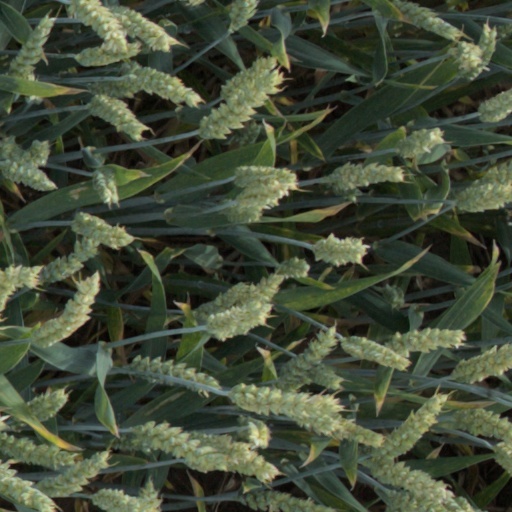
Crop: wheat